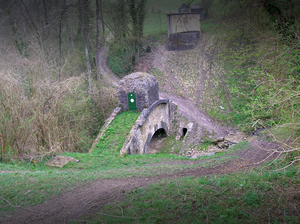
L'aqueduc de la Dhuis et prononcé [d̪yiz] est un aqueduc souterrain d'Île-de-France et d'Aisne en France. Construit entre 1863 et 1865 pour alimenter Paris en eau potable à partir de la Dhuis ; il parcourt 128,61 km presque à l'horizontale.